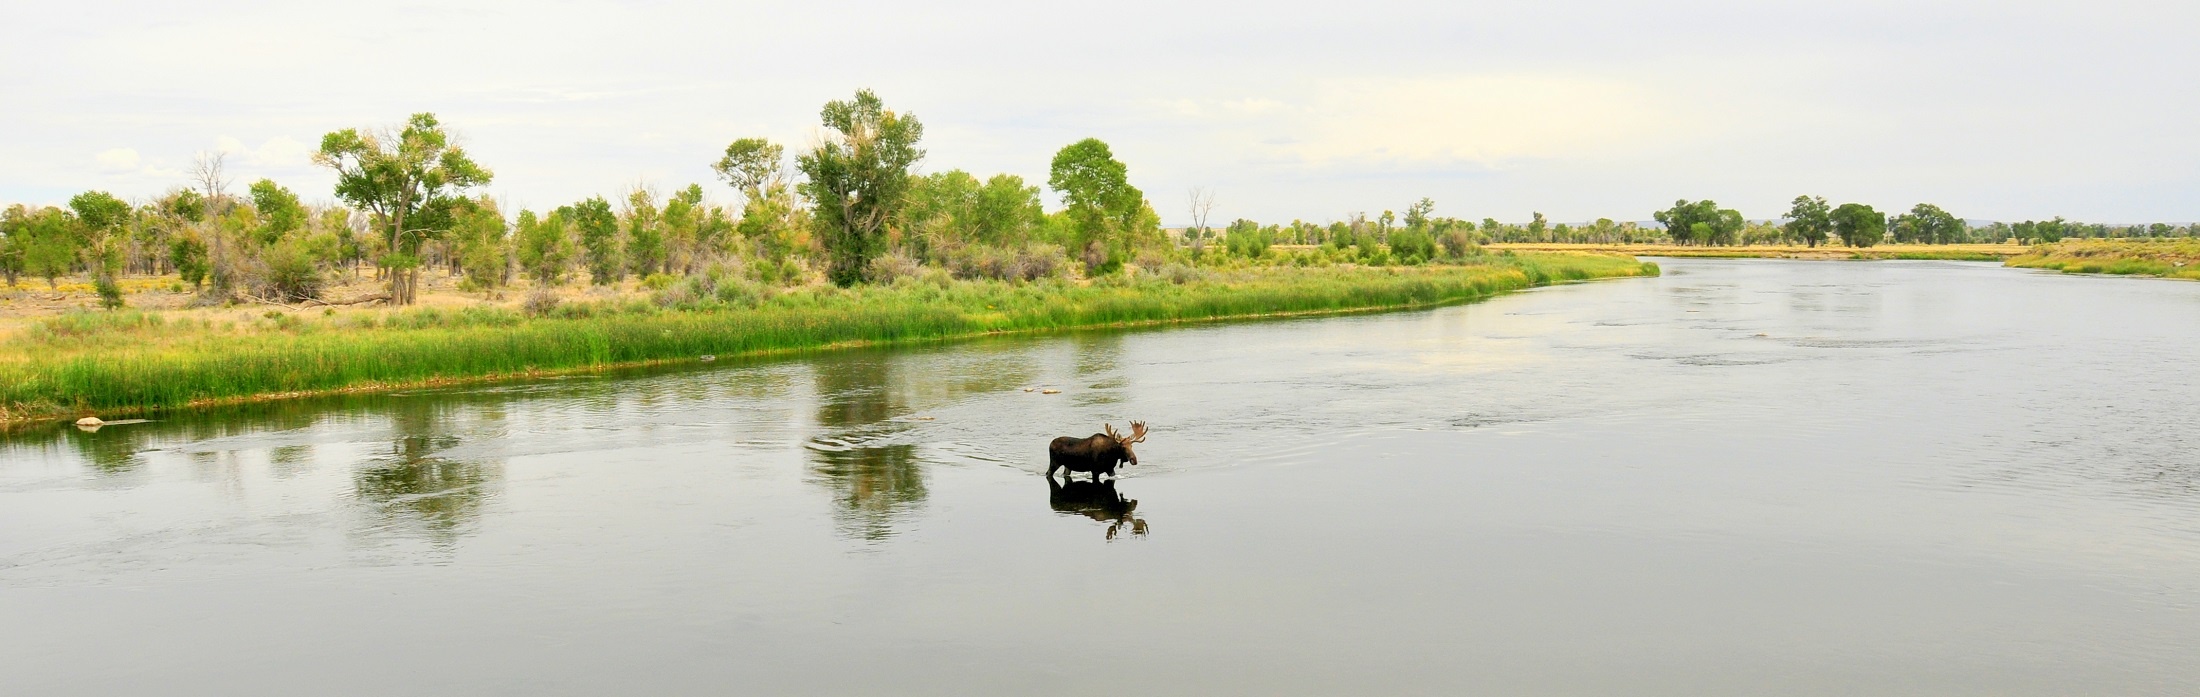
landscape, nature, marsh, swamp, wilderness, lake, river, panorama, looking, pond, wildlife, wild, portrait, mammal, reservoir, waterway, moose, outdoors, bull, solitary, wetland, large, habitat, antlers, natural environment